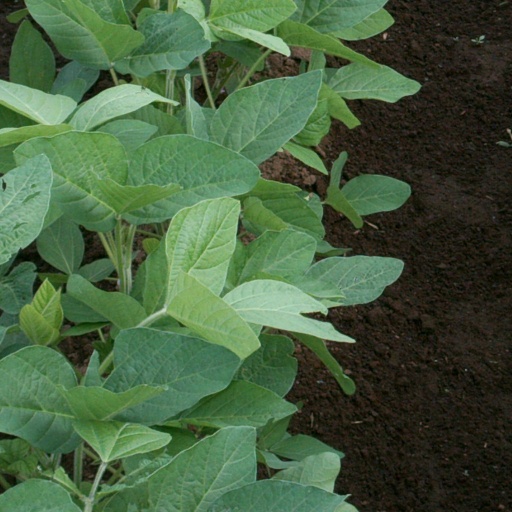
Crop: soybean